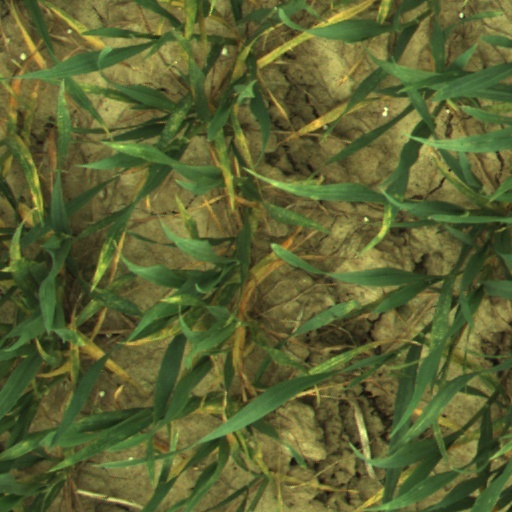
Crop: wheat